John J. Tuchi

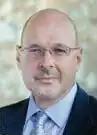

John Joseph Tuchi (born May 18, 1964) is an American lawyer who is a United States district judge of the United States District Court for the District of Arizona.